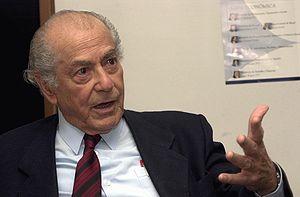
Leonel Brizola, Leonel de Moura Brizola, né Leonel Itagiba de Moura Brizola est un influente homme politique de la gauche brésilienne, fondateur du Parti démocratique travailliste en 1979. Nationaliste, il est la seule personne dans l'histoire du Brésil à avoir été élue au suffrage direct pour gouverner deux États différents de la fédération : le Rio Grande do Sul et le Rio de Janeiro.